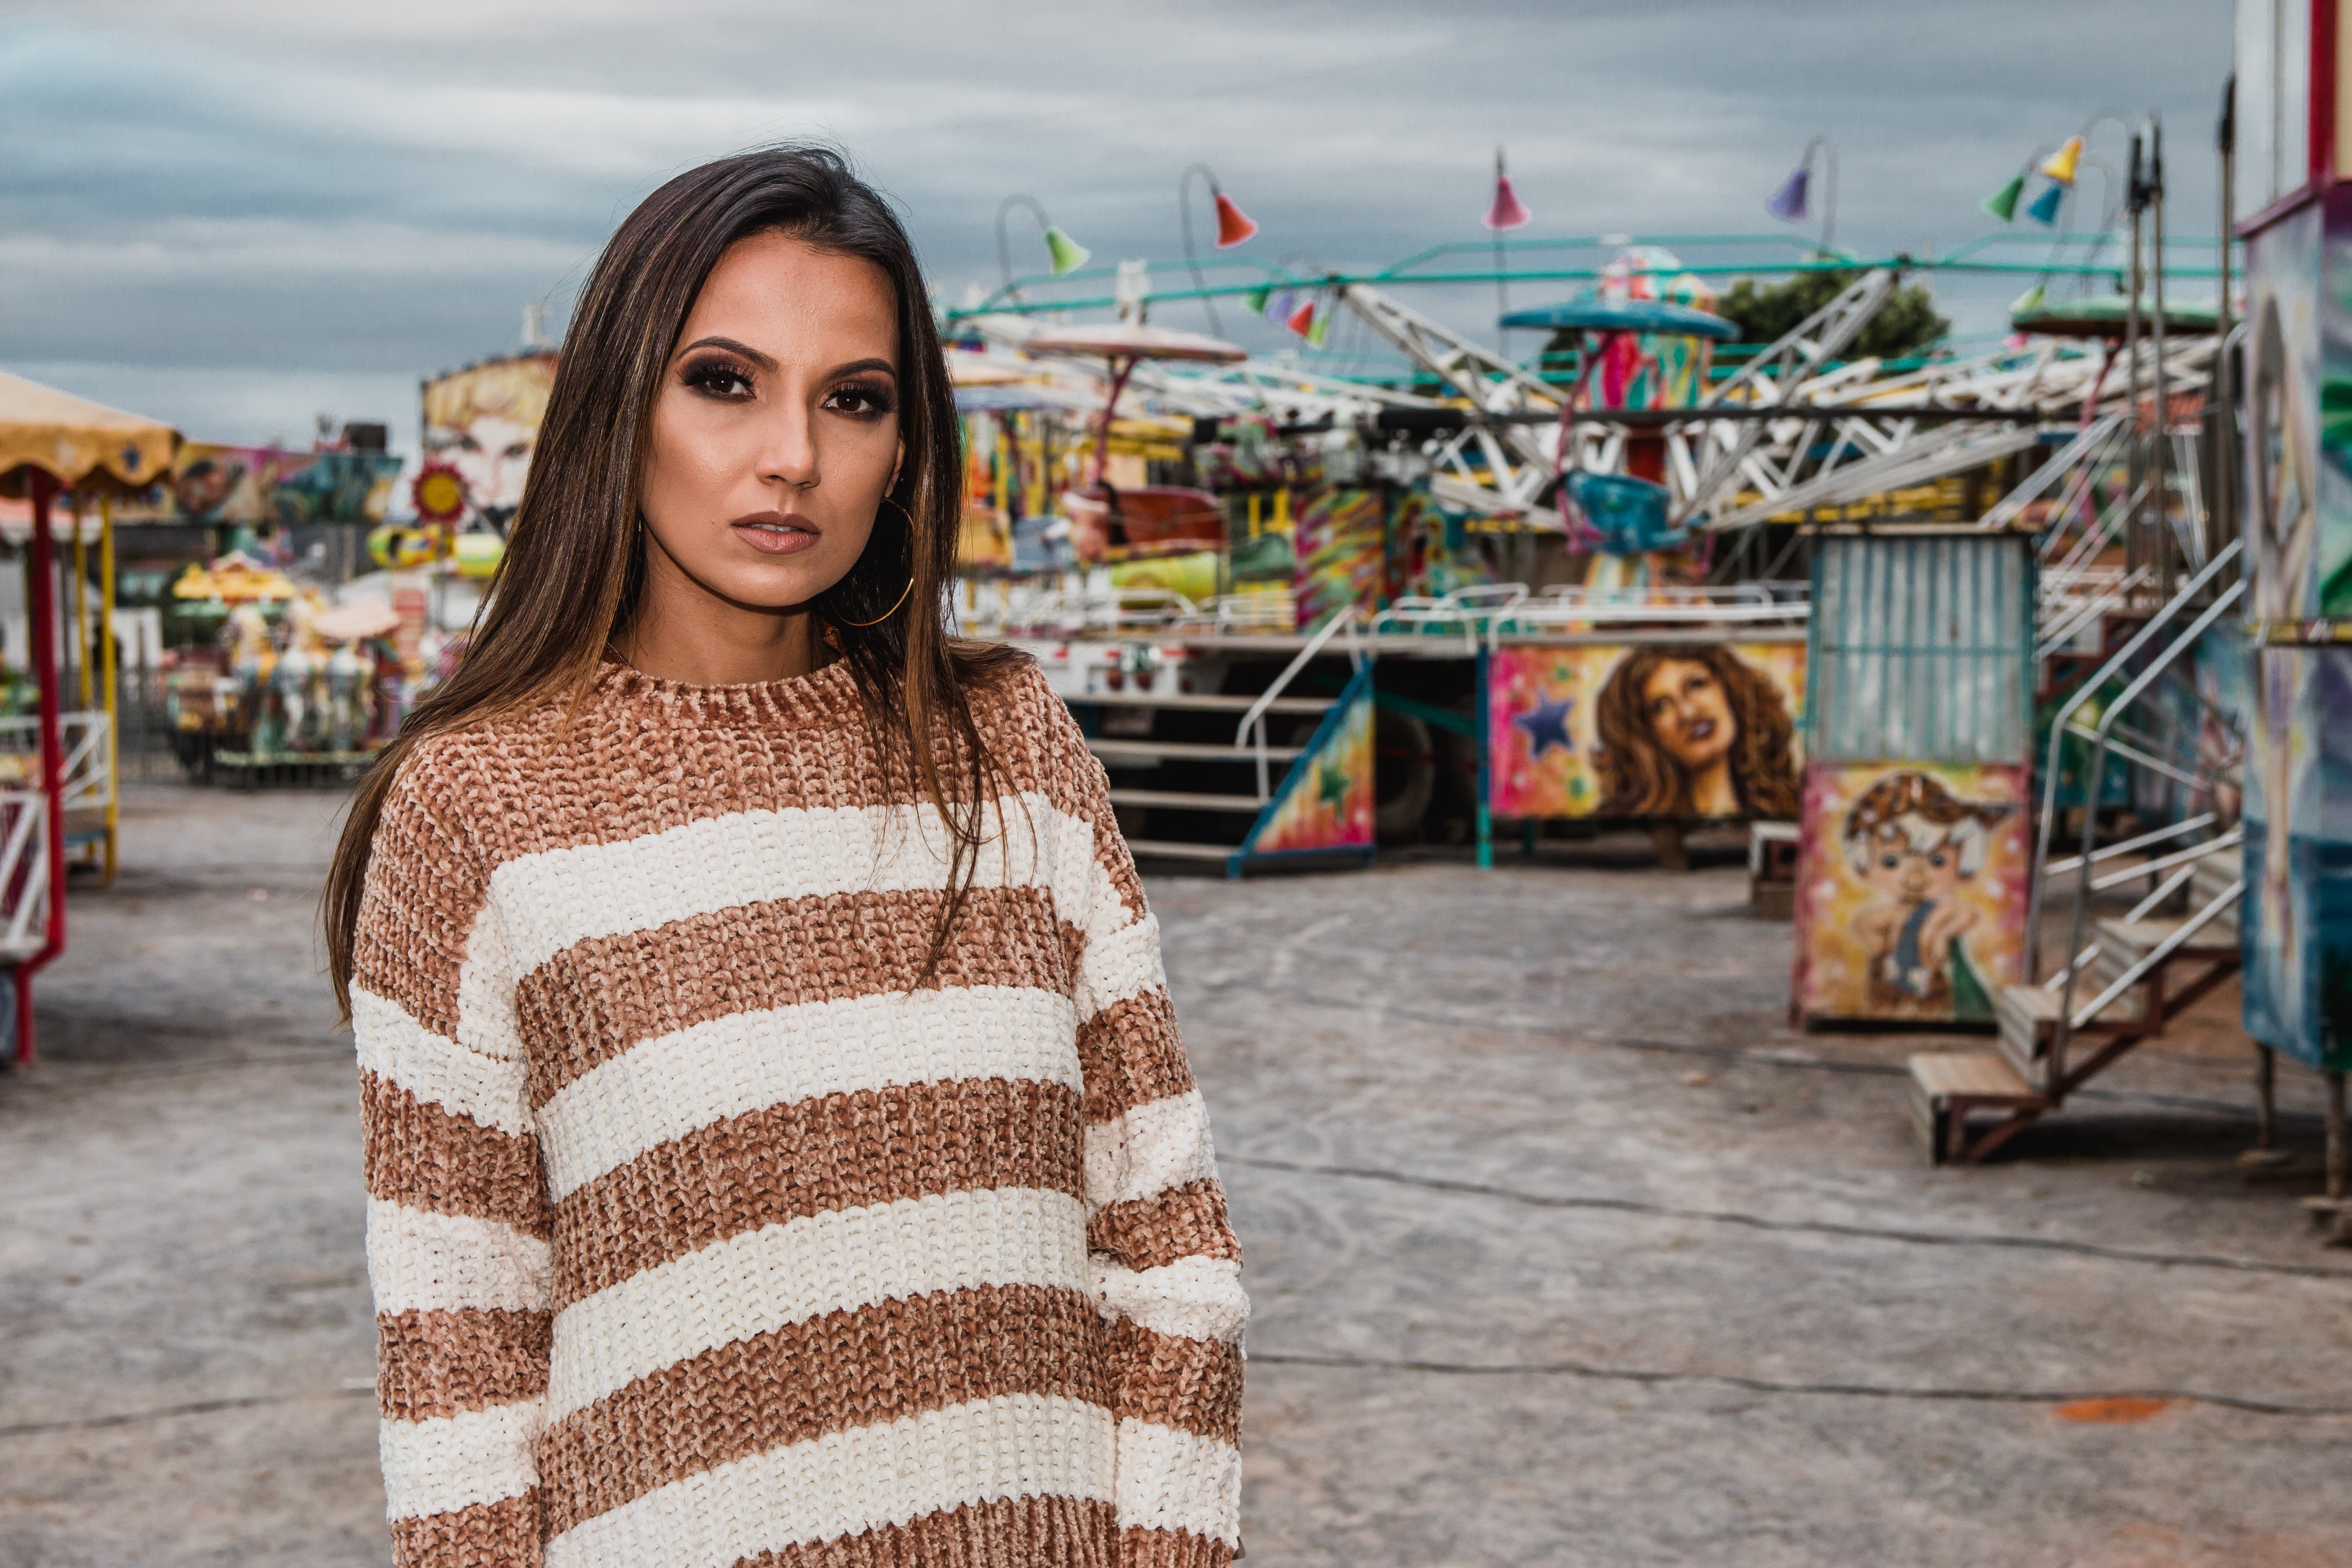
people, beauty, fashion, vacation, summer, photography, street fashion, tourism, textile, street, smile, travel, city, recreation, leisure, nonbuilding structure